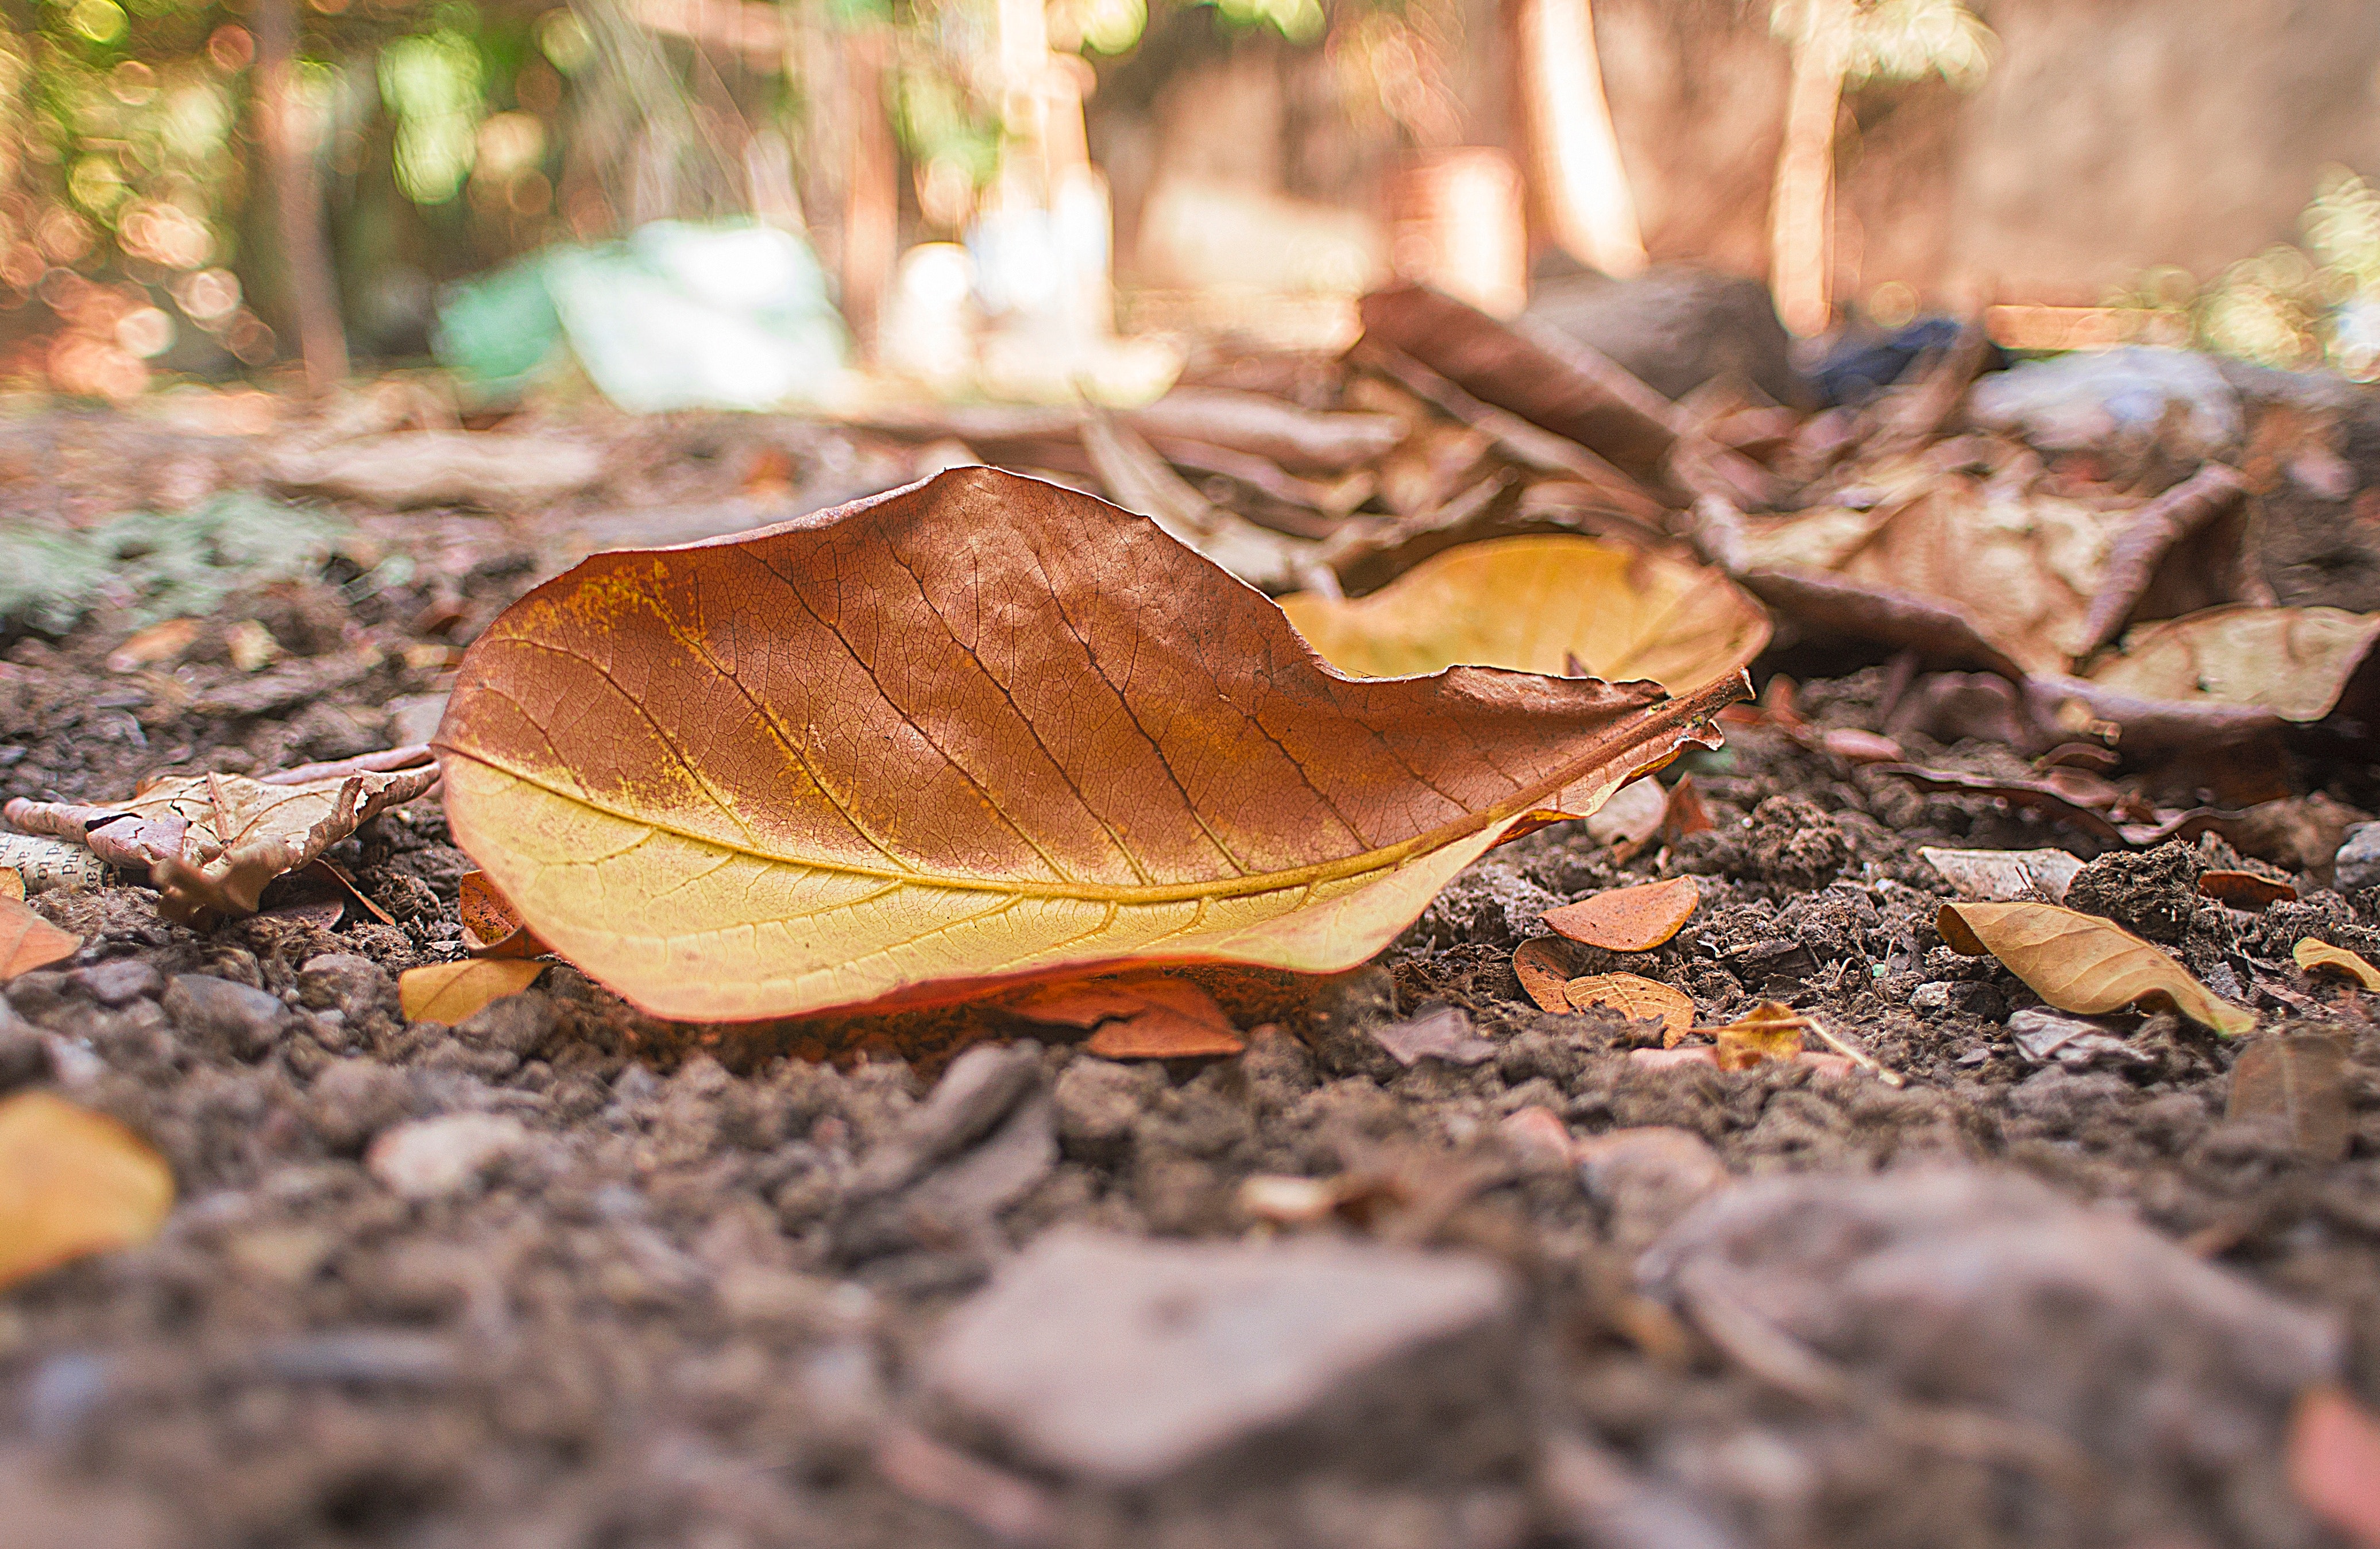
leaf, plant, adaptation, deciduous, medicinal mushroom, autumn